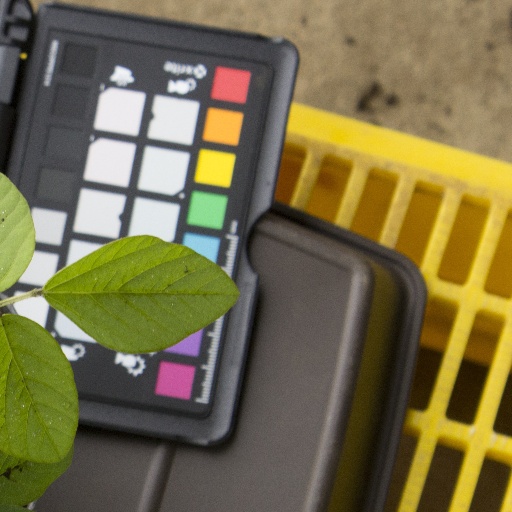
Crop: soybean